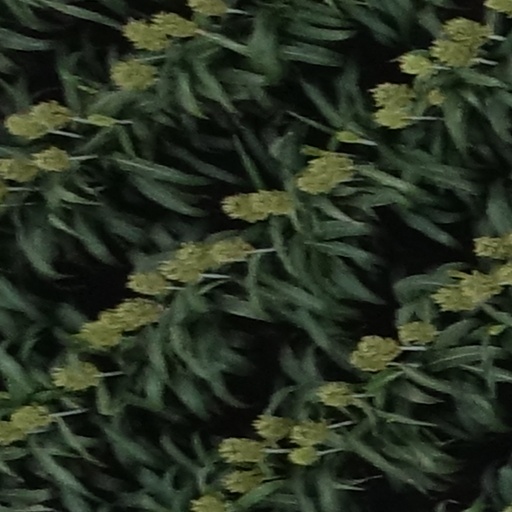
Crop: sorghum